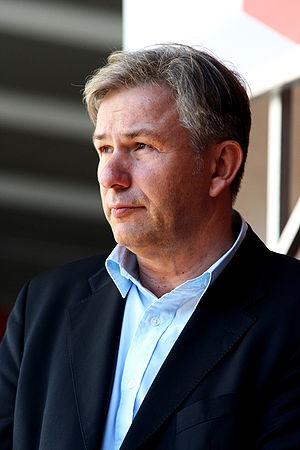
Les élections régionales de 2001 à Berlin se tiennent le 21 octobre 2001, afin d'élire les 130 députés de la 15ᵉ législature de la Chambre des députés, pour un mandat de cinq ans. Du fait de la loi électorale, 141 députés sont élus.
Les élections régionales de 2006 à Berlin se tiennent le 17 septembre 2006, afin d'élire les 130 députés de la 16ᵉ législature de la Chambre des députés, pour un mandat de cinq ans. Du fait de la loi électorale, 149 députés sont élus.